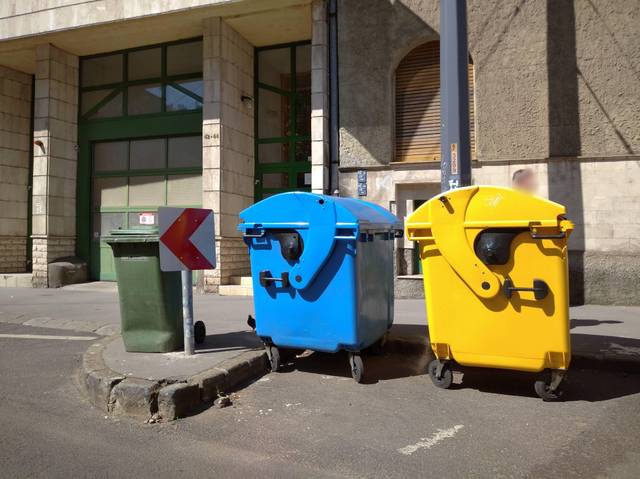
Region: Hungary
Coordinates: 47.517, 19.036